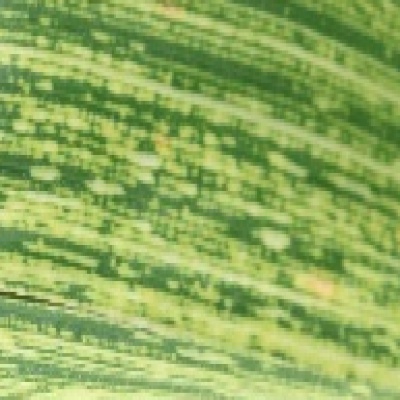
Label: Corn_(Maize)___Maize_Streak_Virus